Changhe

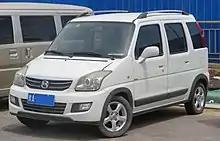
Changhe-Suzuki Beidouxing X5

Changhe-Suzuki's first products were versions of the Suzuki Carry microvans and trucks. As of 2010, microvan products include the Suzuki Wagon R (called the Big Dipper and in ) and the newer Suzuki Landy. In 2006, Changhe themselves introduced the new microvan CH6390 Freedom (also called Friend), which has Suzuki underpinnings but a Changhe-designed body.